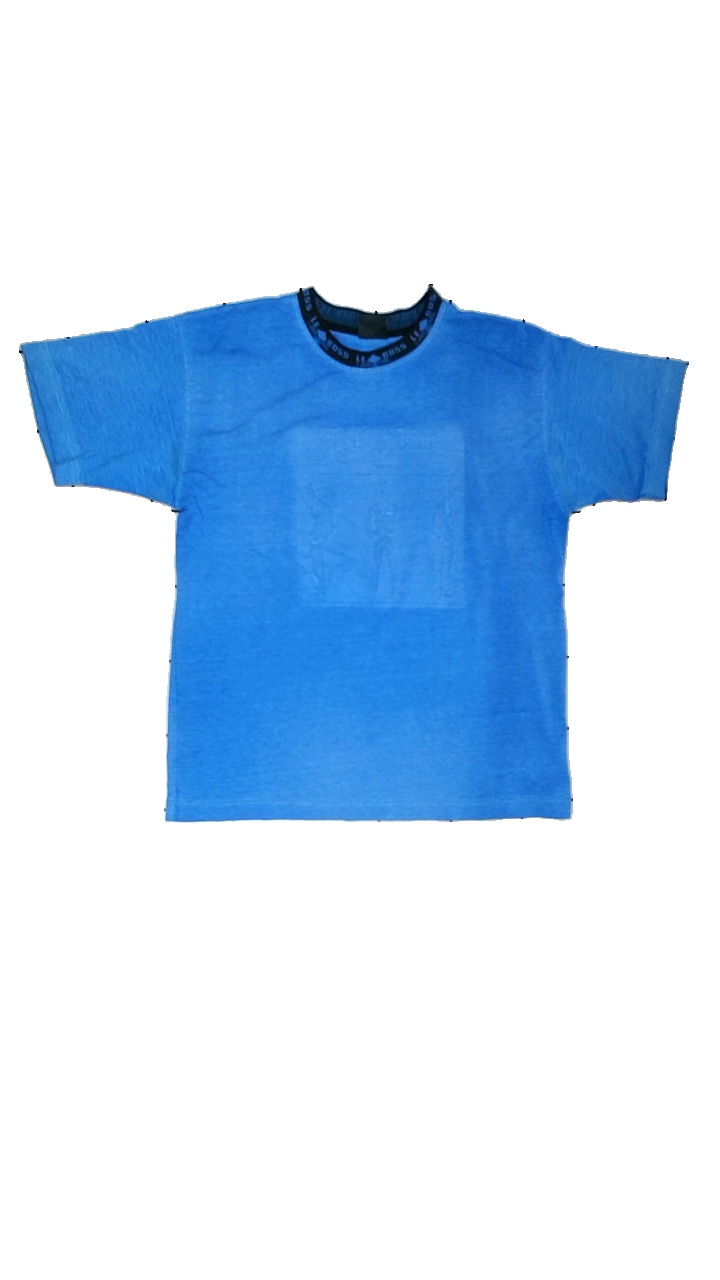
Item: T-shirt (Men)
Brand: Missing
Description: blå t-shirt med text fram, fläckar i armhålorna
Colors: Blue, Black
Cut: Regular
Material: ?
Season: All
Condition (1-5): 3
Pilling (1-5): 5
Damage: fläck armhåla
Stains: Major
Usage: Export
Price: <50